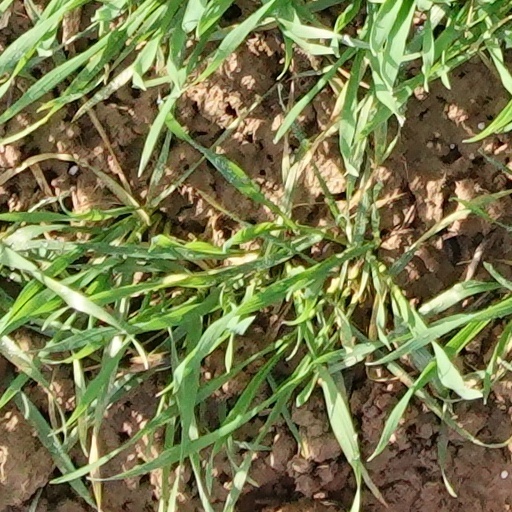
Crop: wheat